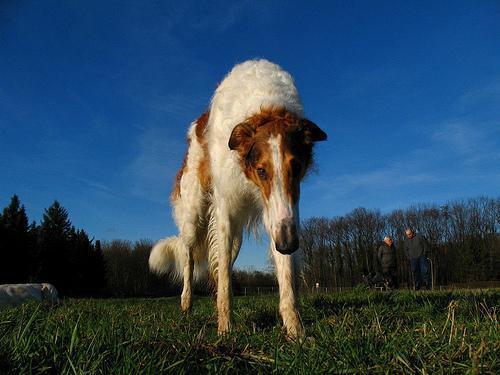
borzoi